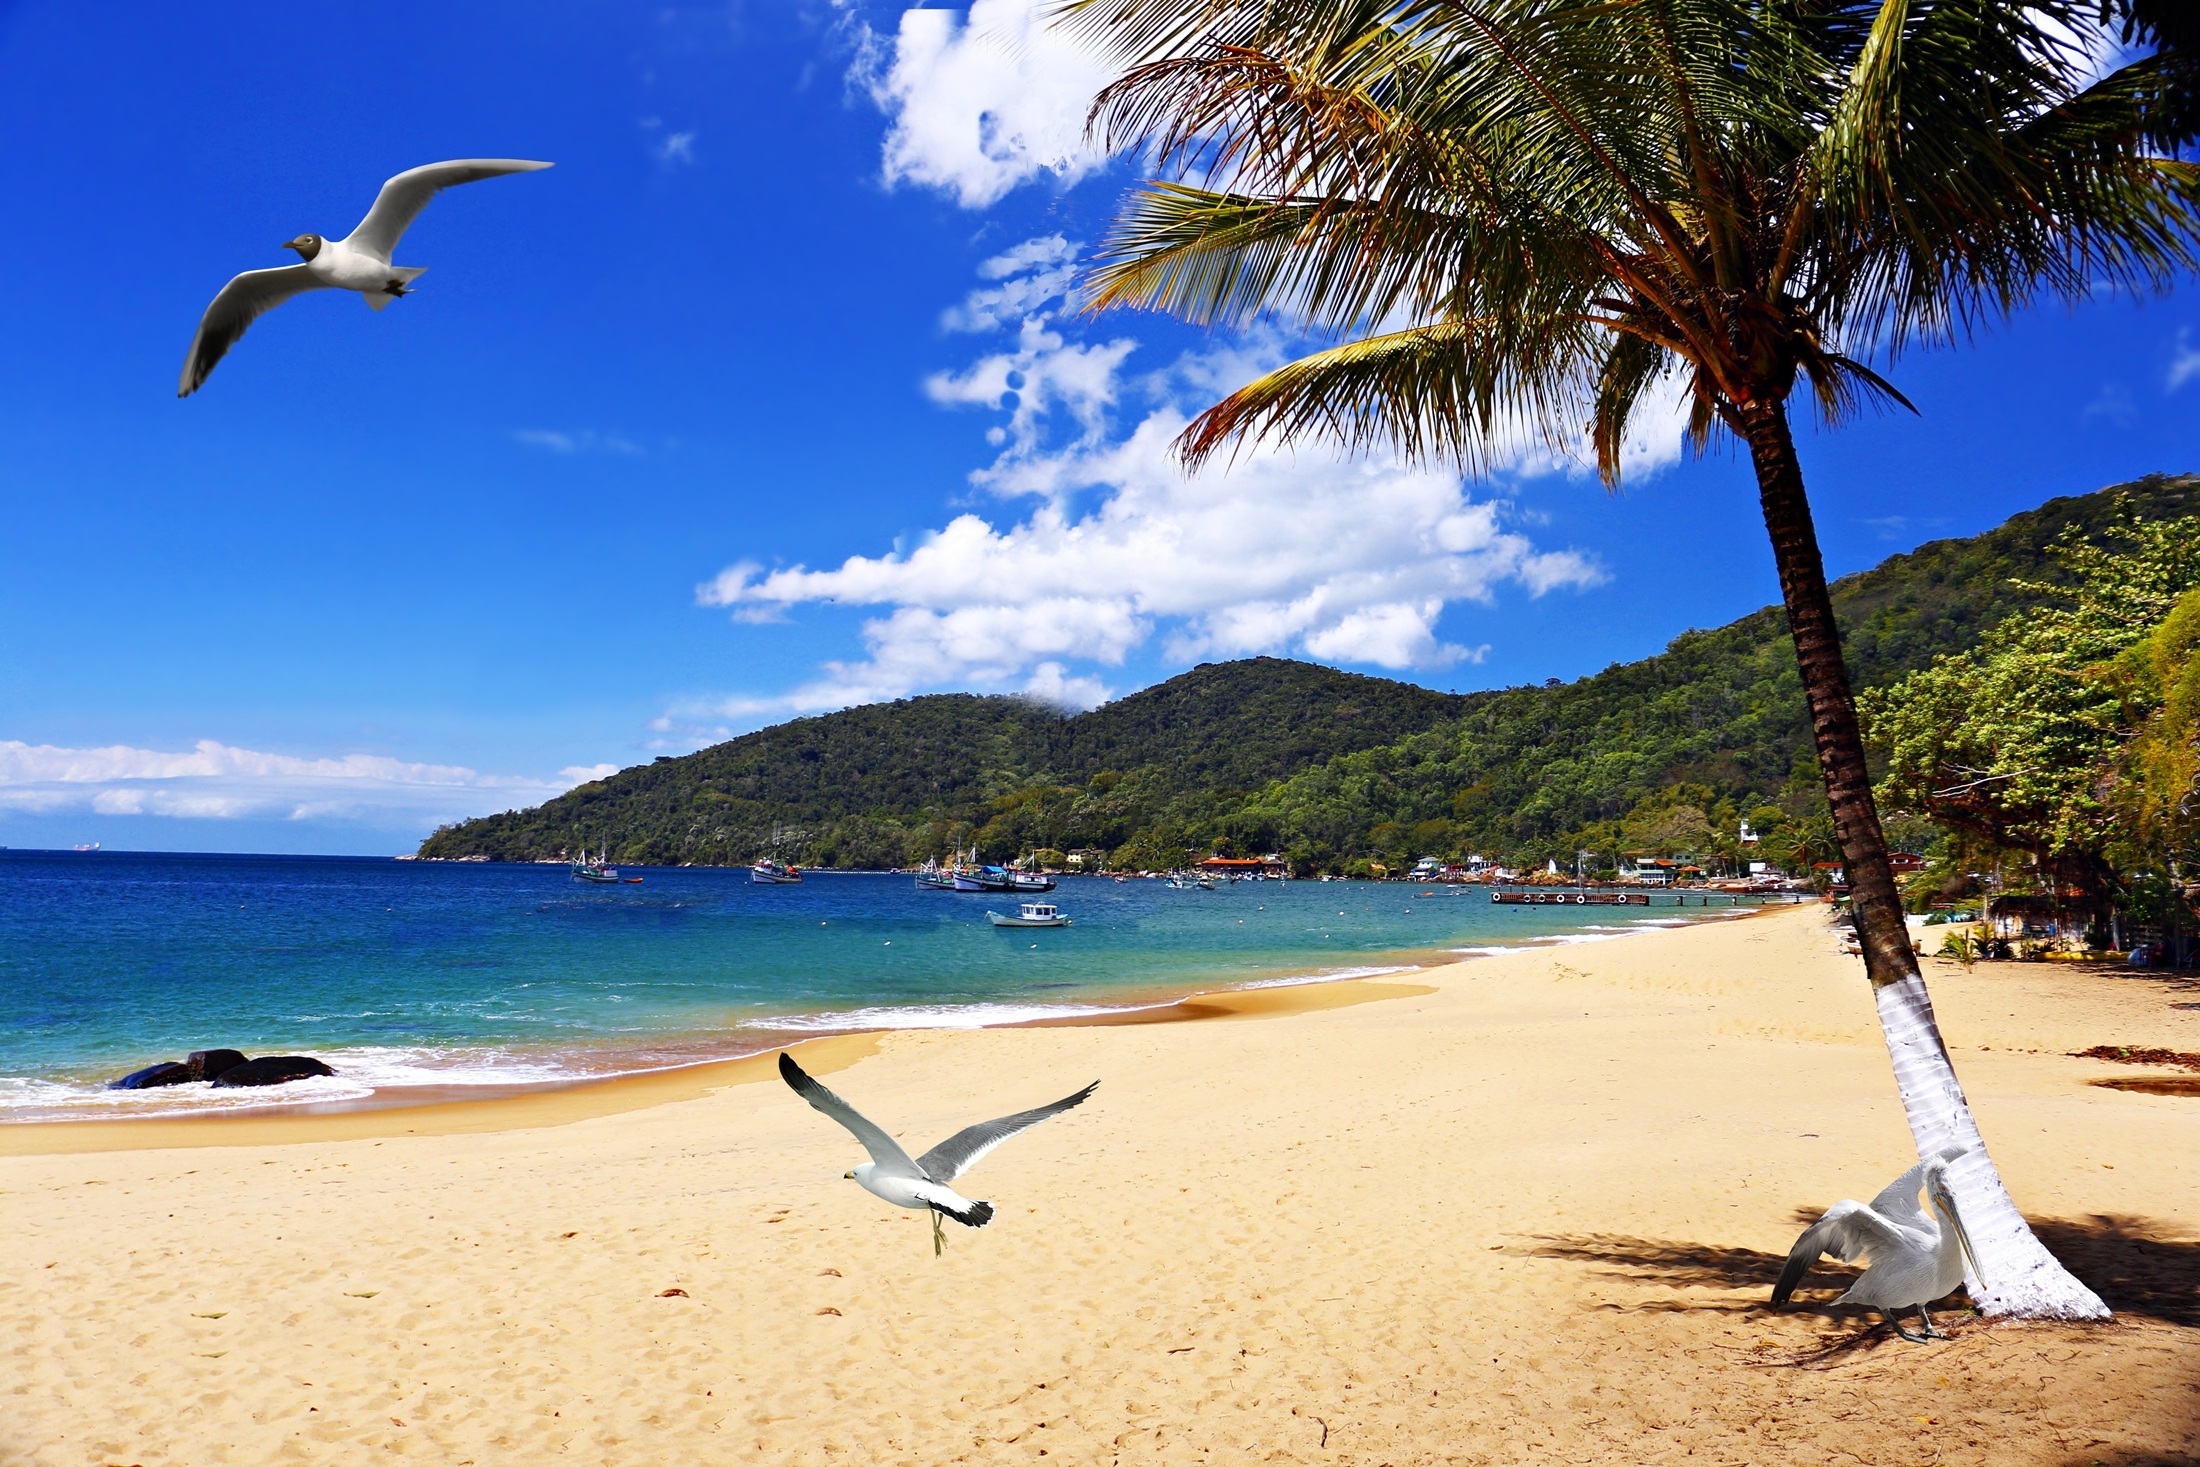
beach, sea, coast, water, nature, sand, ocean, sky, shore, wave, seagull, vacation, lagoon, bay, island, blue, body of water, blue sky, birds, clouds, mountains, vegetation, mar, litoral, caribbean, tropics, cape, orla, beira mar